Roland Reber

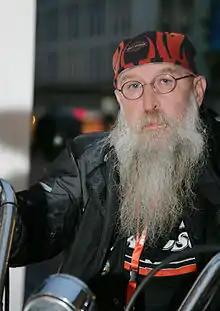
Reber in 2011

After finishing his studies at the Schauspielschule Bochum, Germany, in the 1970s, Reber worked as actor, writer and director at many German and international theatres such as Bochum, Essen, Zürich, Düsseldorf, Hamburg, Kingston, Jamaica, Moscow etc. He has written more than 20 theatre plays and scripts as well as texts and poems.